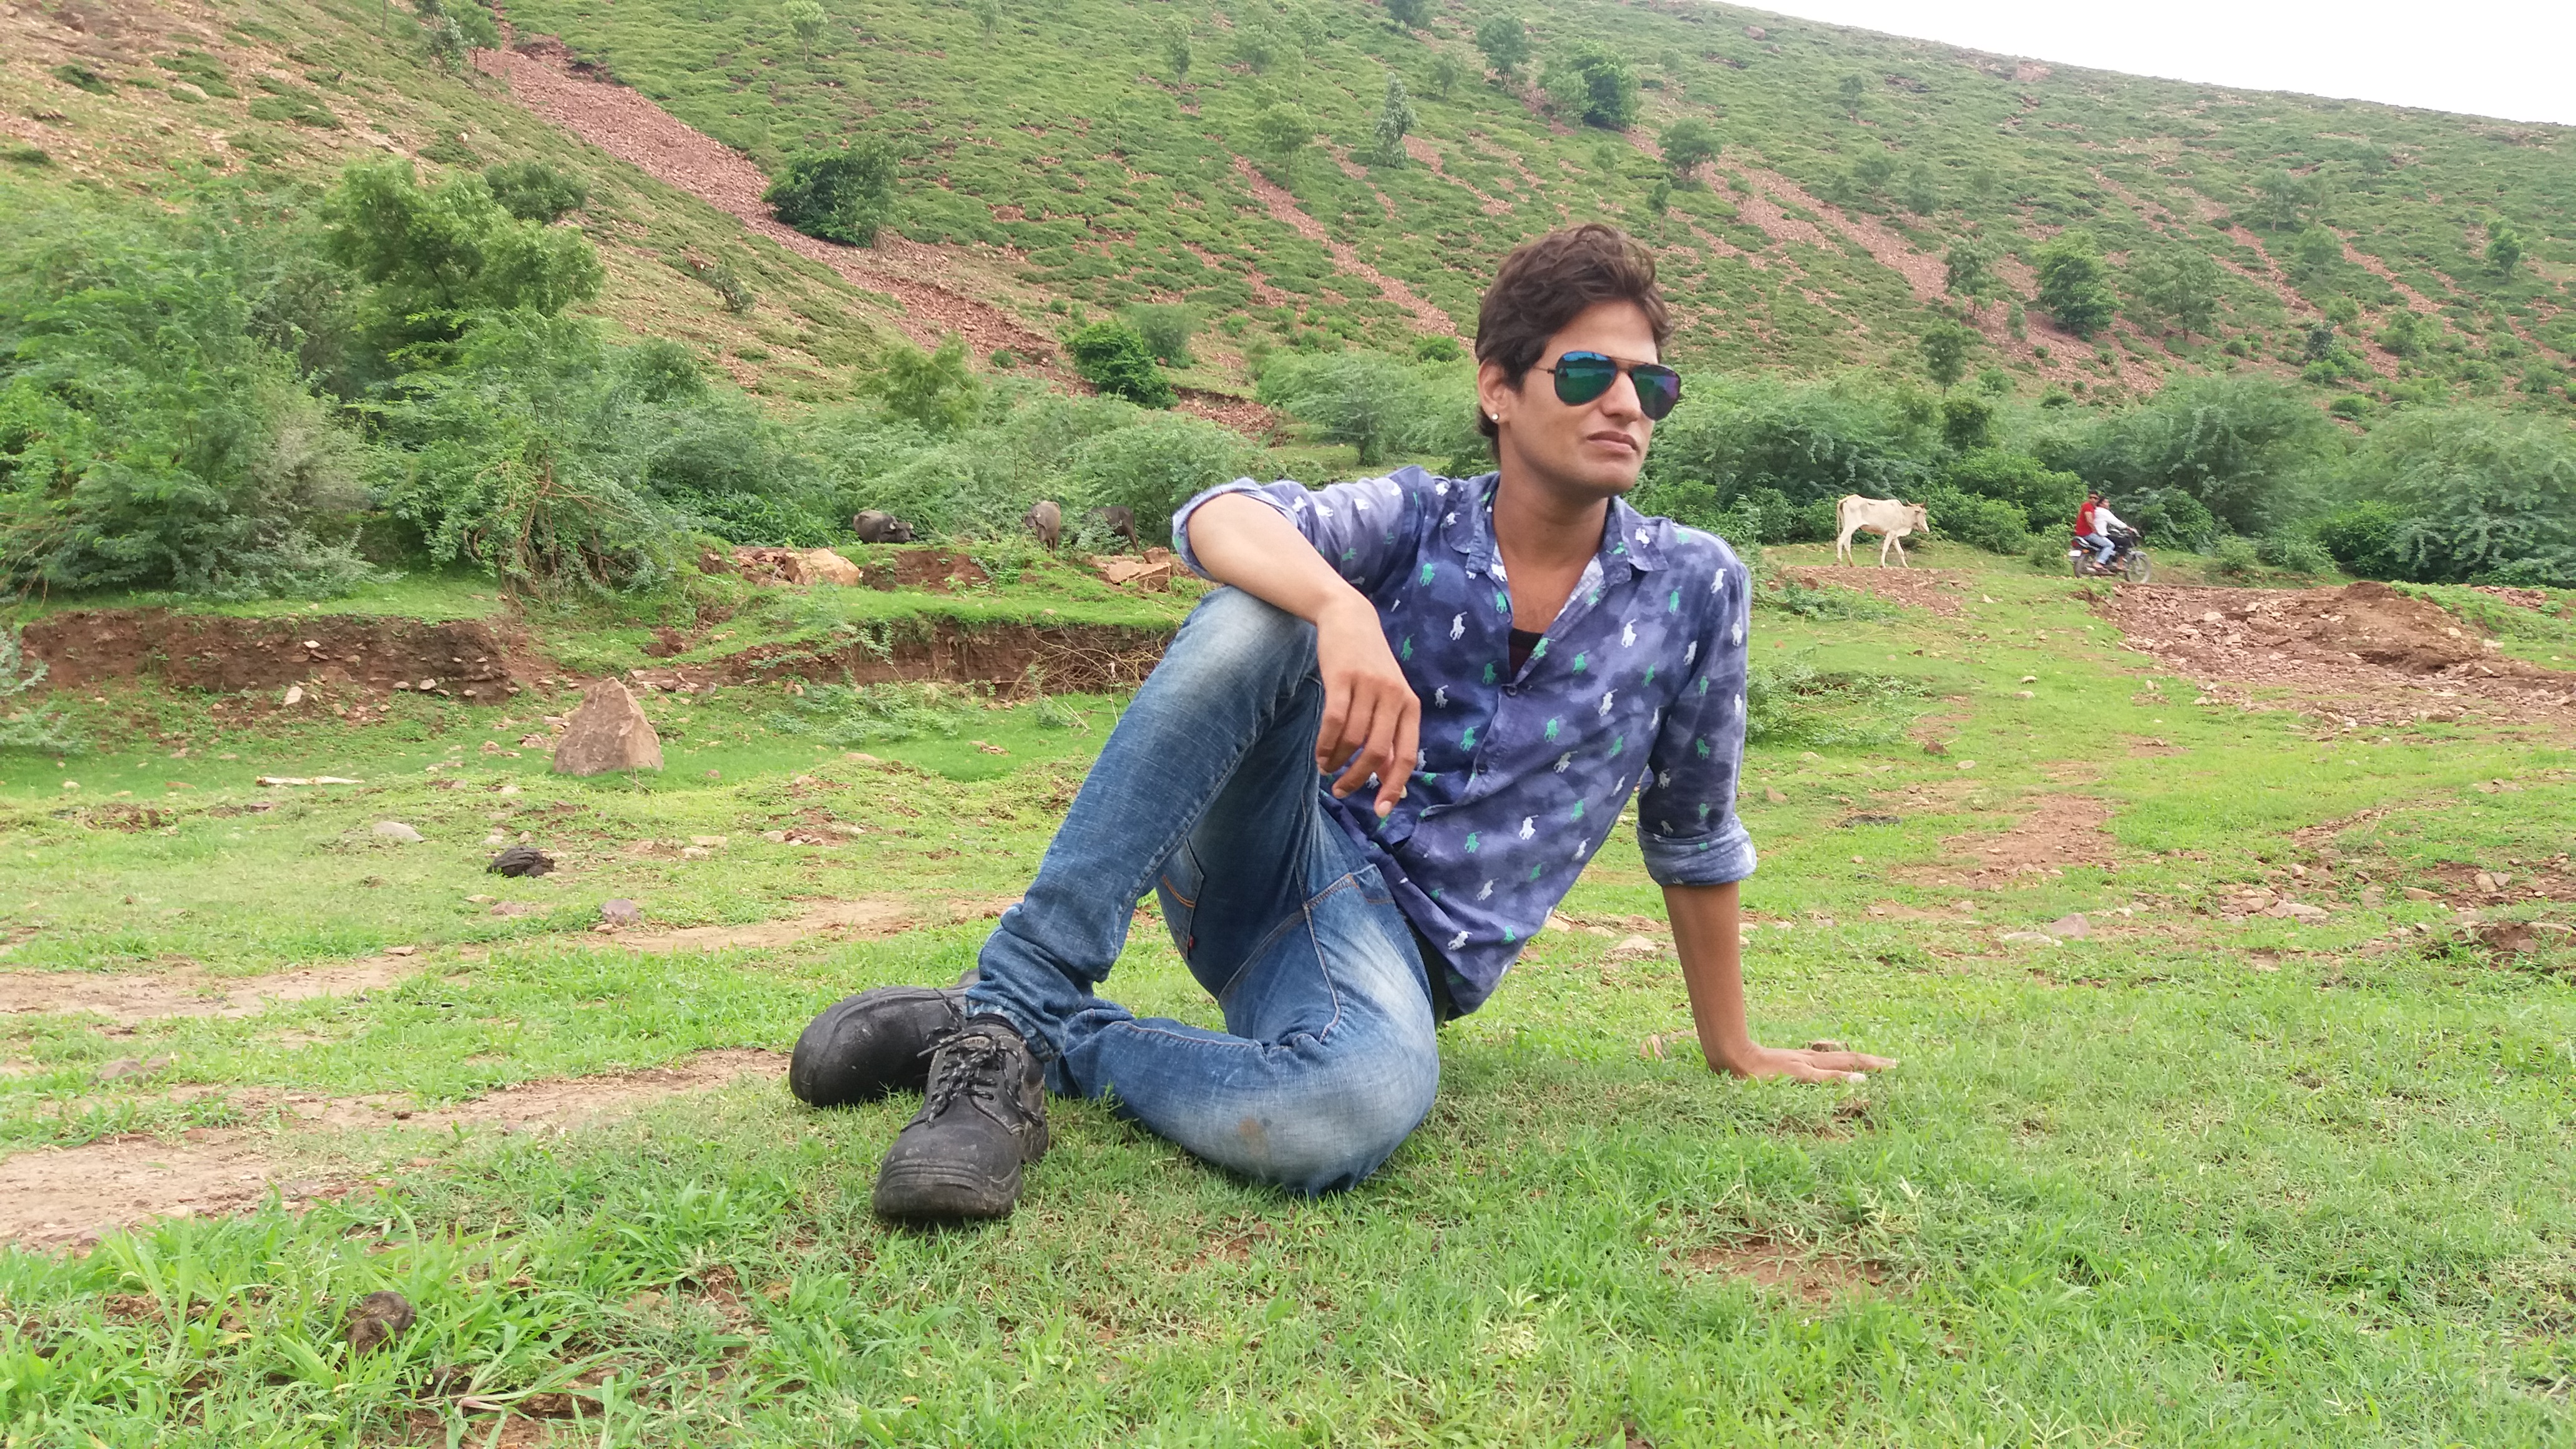
man, nature, plant, grass, tree, rural area, hill, landscape, fun, soil, grassland, girl, plant community, agriculture, jungle, vacation, field, shrubland